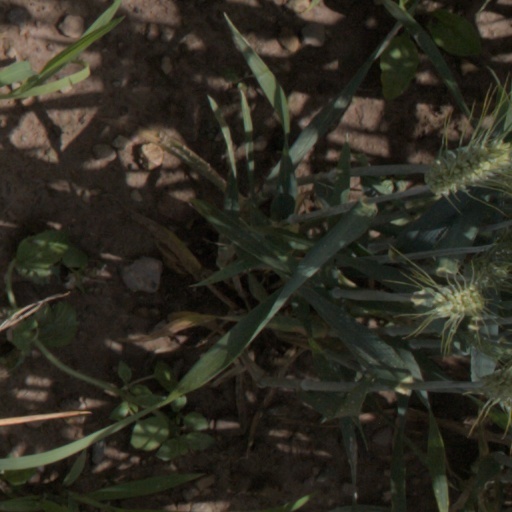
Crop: wheat